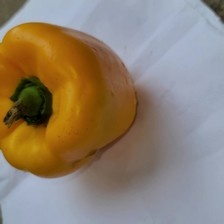
Label: capsicum